Akihito

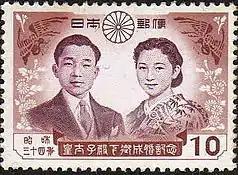
A Japanese stamp commemorating the imperial wedding, 1959

In August 1957, Akihito met Michiko Shōda on a tennis court at Karuizawa near Nagano. Initially, there was little enthusiasm for the couple's relationship; Michiko Shōda was considered too low class for the young Crown Prince and had been educated in a Catholic environment. Therefore, in September 1958, she was sent away to Brussels to attend an international conference of the Alumnae du Sacré-Cœur. The Crown Prince was determined to keep in contact with his girlfriend but did not want to create a diplomatic incident. Therefore, he contacted the young King Baudouin of Belgium to send his messages directly to his loved one. Baudouin later negotiated the marriage of the couple with the Emperor, directly stating that if the Crown Prince was happy with Michiko, he would be a better emperor later on.